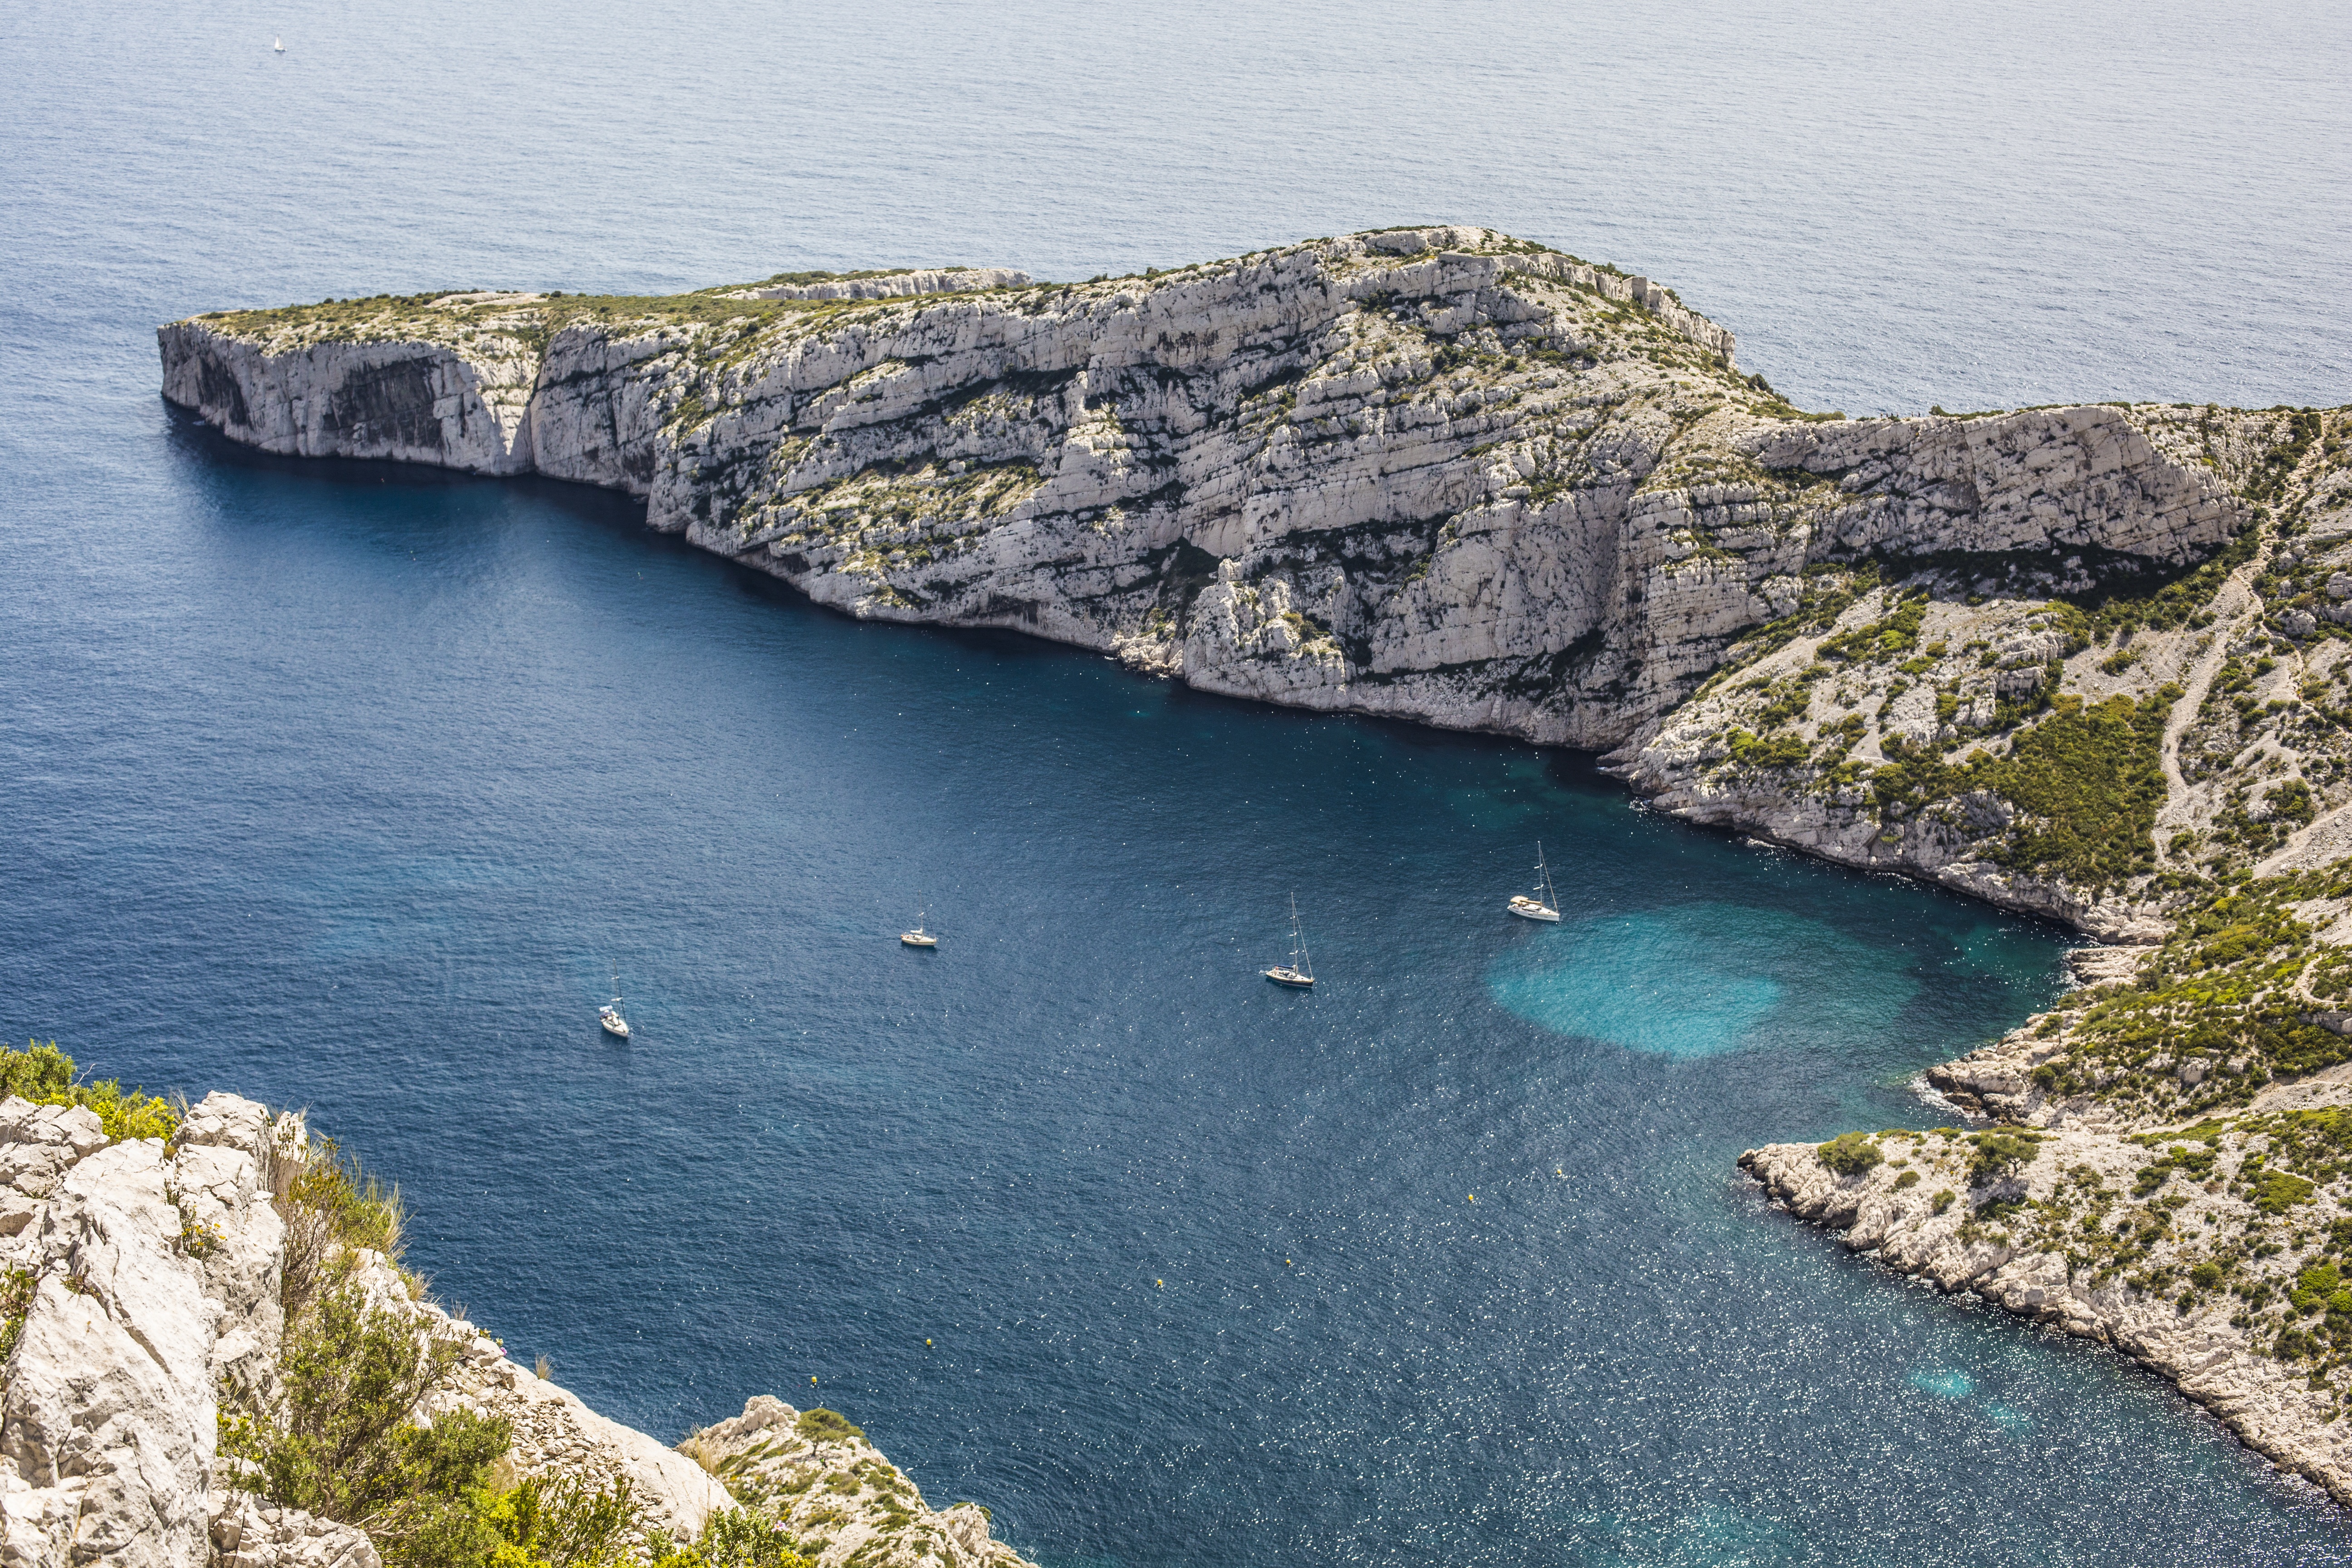
beach, landscape, sea, coast, water, nature, rock, ocean, creek, shore, lake, cliff, france, cove, inlet, mediterranean, bay, island, blue, fjord, reservoir, terrain, body of water, turquoise, provence, archipelago, channel, side, marseille, cape, islet, mediterranean sea, landform, south of france, aerial photography, creeks